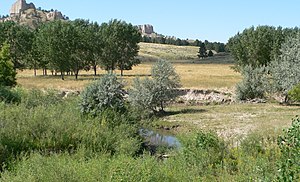
White River (South Dakota)
White River i nærheden af Crawford
White River er en flod i South Dakota i det nordlige USA. Den løber mod øst fra Rocky Mountains ved Pine Ridge i Nebraska, og gennem de sydlige dele af South Dakota, og munder ud i Missourifloden, i Francis Case-reservoiret, omkring 24 km sydvest for byen Chamberlain. White River er 933 km lang, og har et afvandingsområde på godt 26.000 km². En biflod er Wounded Knee Creek, som løber gennem stedet hvor Massakren ved Wounded Knee fandt sted; derefter løber den forbi Badlands National Park. Bifloden Little White River er 217 km lang.